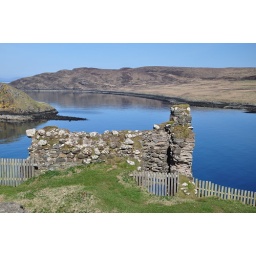
Crumbling ruins of Duntulum Castle. Crystal clear blue waters of Tulm bay in the background.